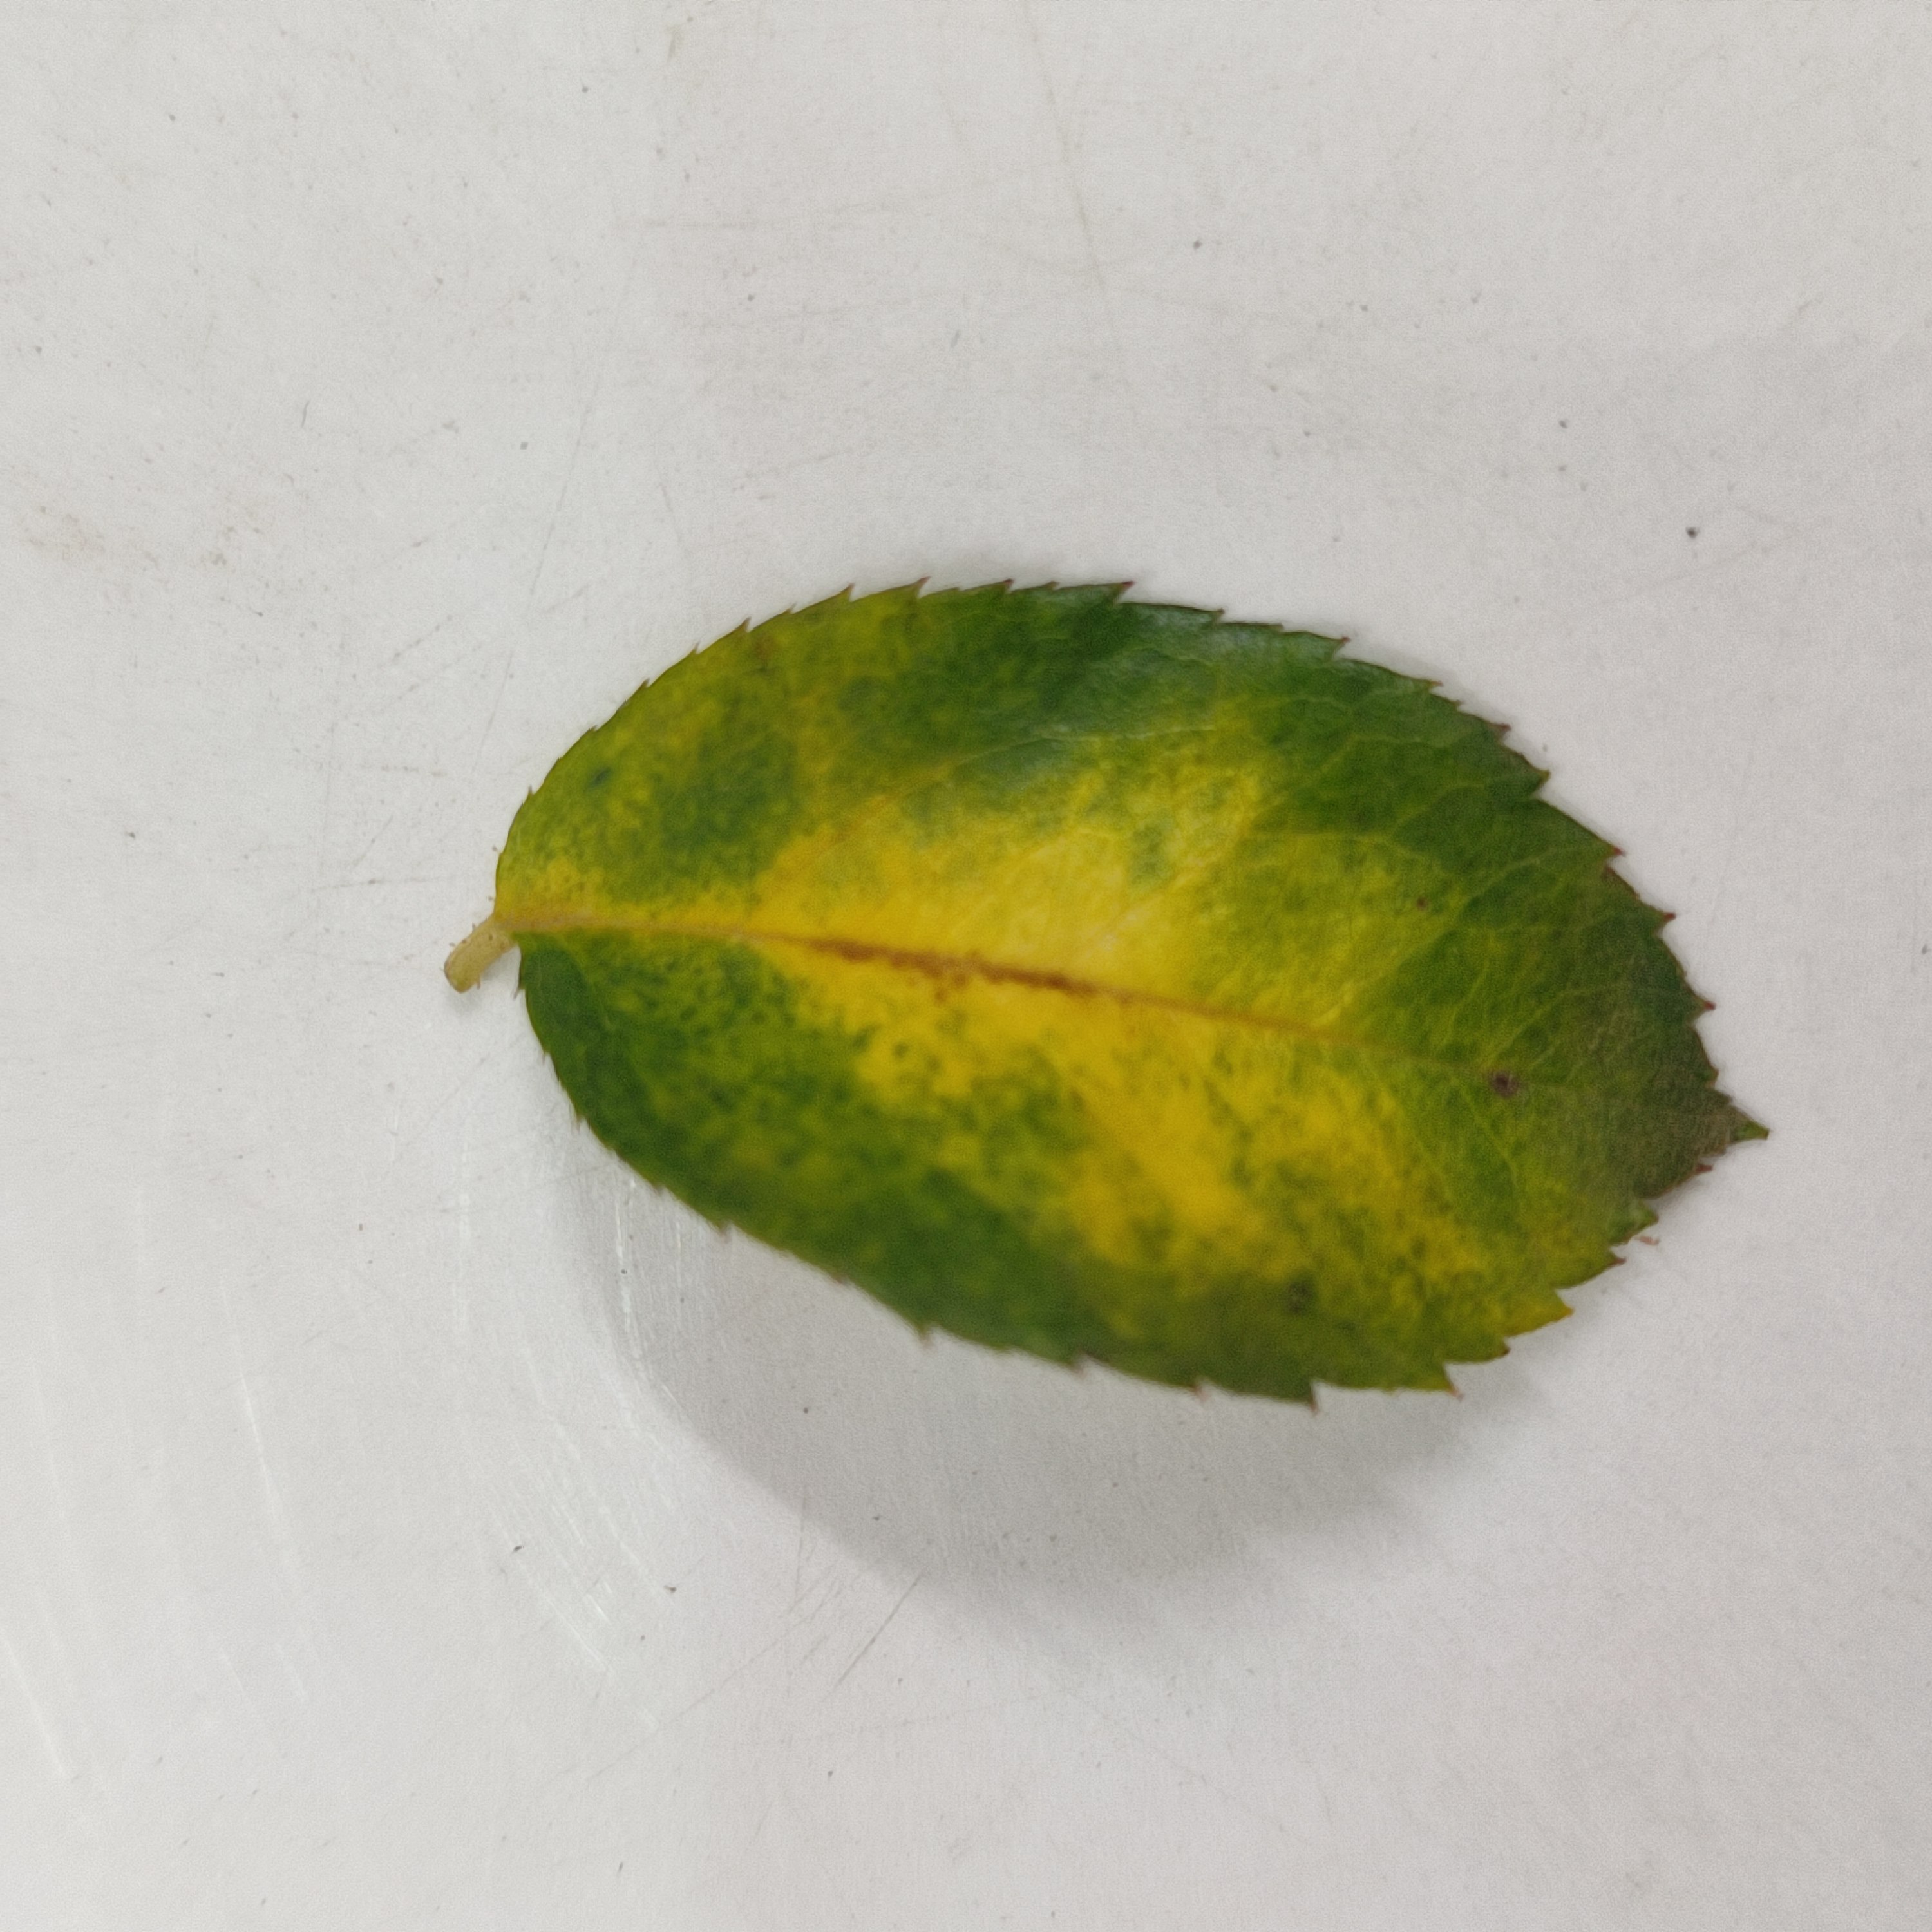
Label: Yellow Mosaic Virus